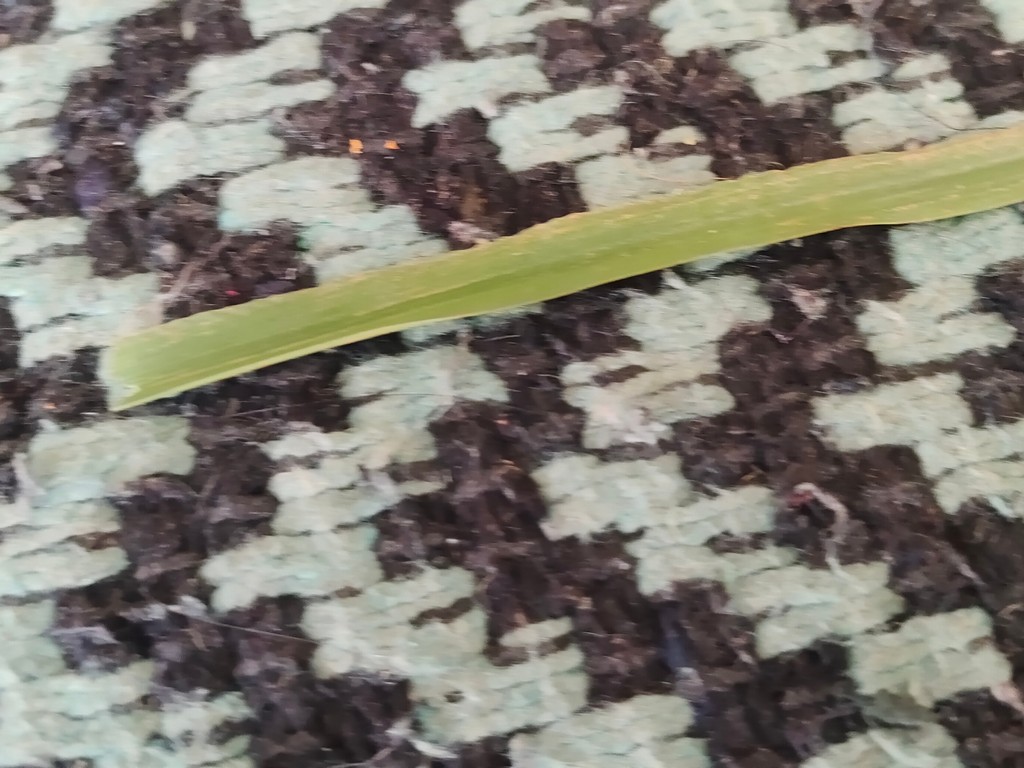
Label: Unhealthy